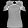
Label: T - shirt / top